National Highway 36 (India)

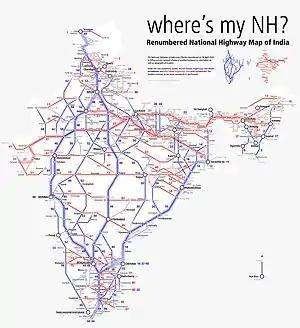
Schematic map of National Highways in India

National Highway 36 (NH 36) is a National Highway in India that starts at Vikravandi and ends at Manamadurai. This highway runs entirely in the state of Tamil Nadu. It has a total length of 334 km.